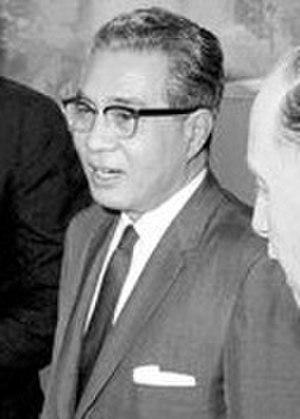
Nhiek Tioulong était un homme politique cambodgien.